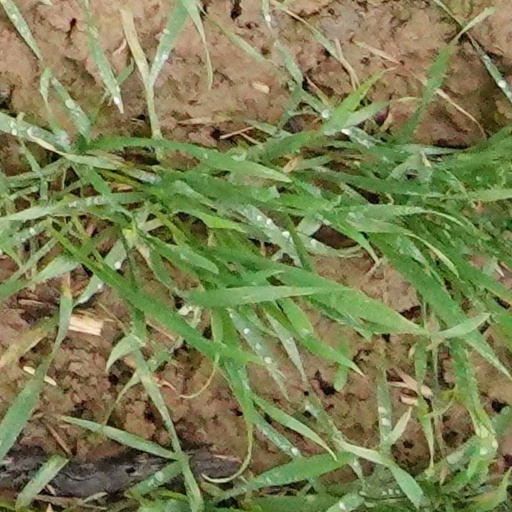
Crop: wheat